William Hood Dunwoody

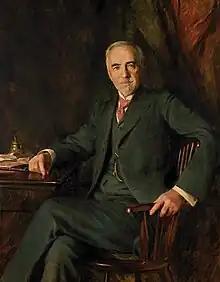
"Portrait of William Hood Dunwoody"by Julian Russell Story (1911)

William Hood Dunwoody (March 14, 1841 – February 8, 1914) was an American banker, merchants, miller, art patron and philanthropist. He was a partner in what is today General Mills and for thirty years a leader of Northwestern National Bank, today's Wells Fargo.